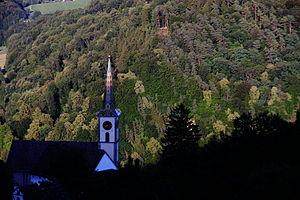
Buchberg est une commune suisse du canton de Schaffhouse.